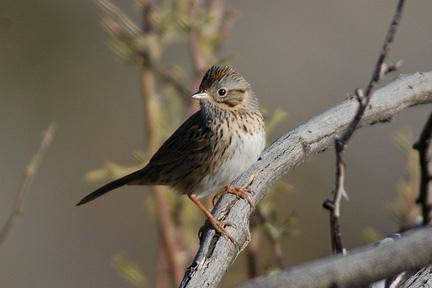
A photo of a lincoln sparrow